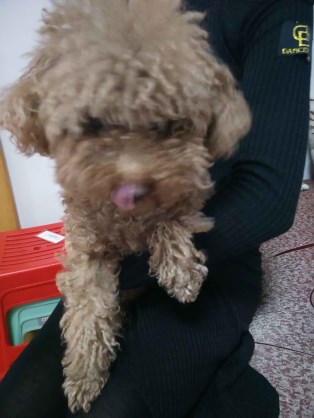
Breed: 7449-n000128-teddy